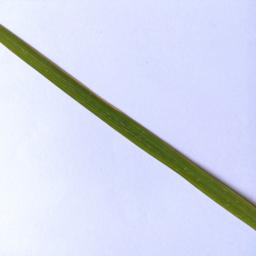
Label: Rice___Healthy